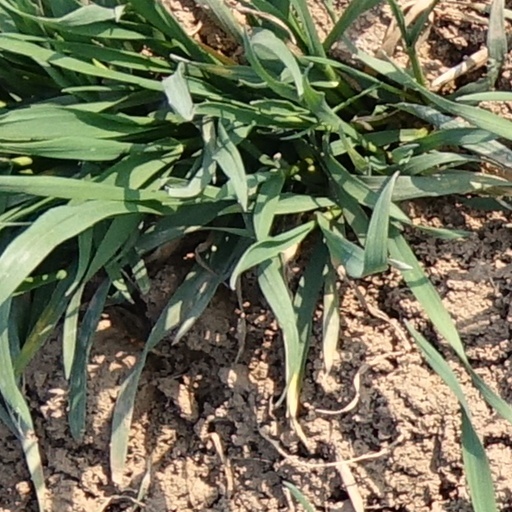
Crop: wheat